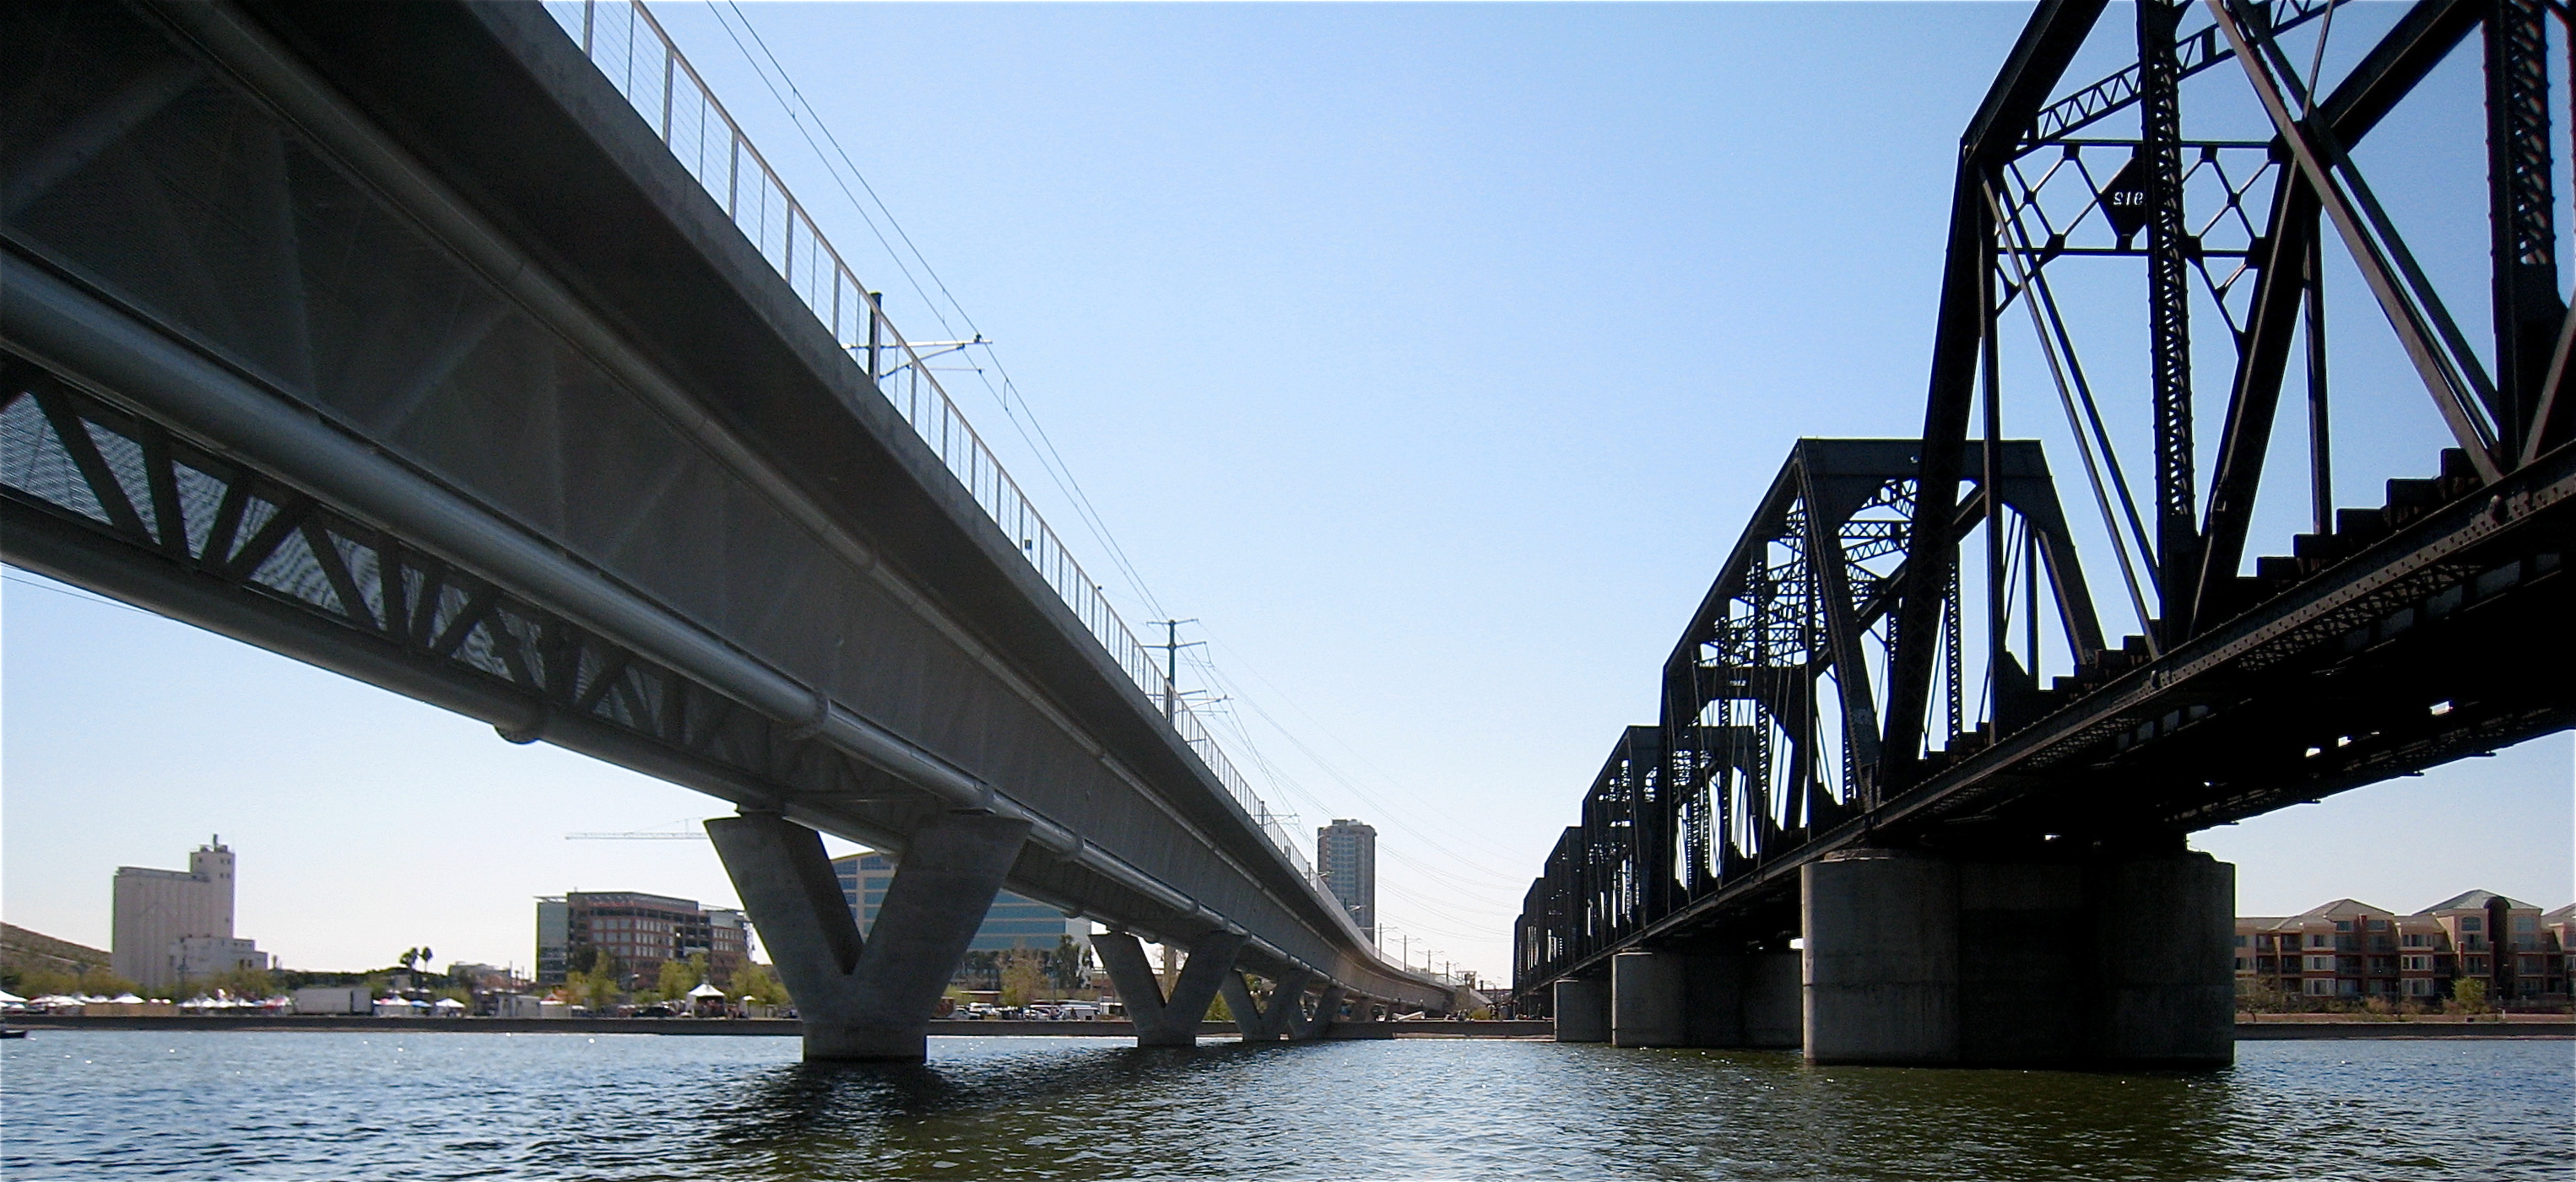
bridge, cityscape, kayak, waterway, tempe, cable stayed bridge, arch bridge, truss bridge, skyway, nonbuilding structure